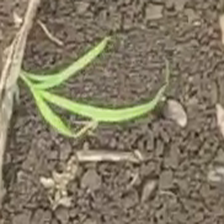
Weed species: Digitaria_SP_(Digitaria Sanguinalis )